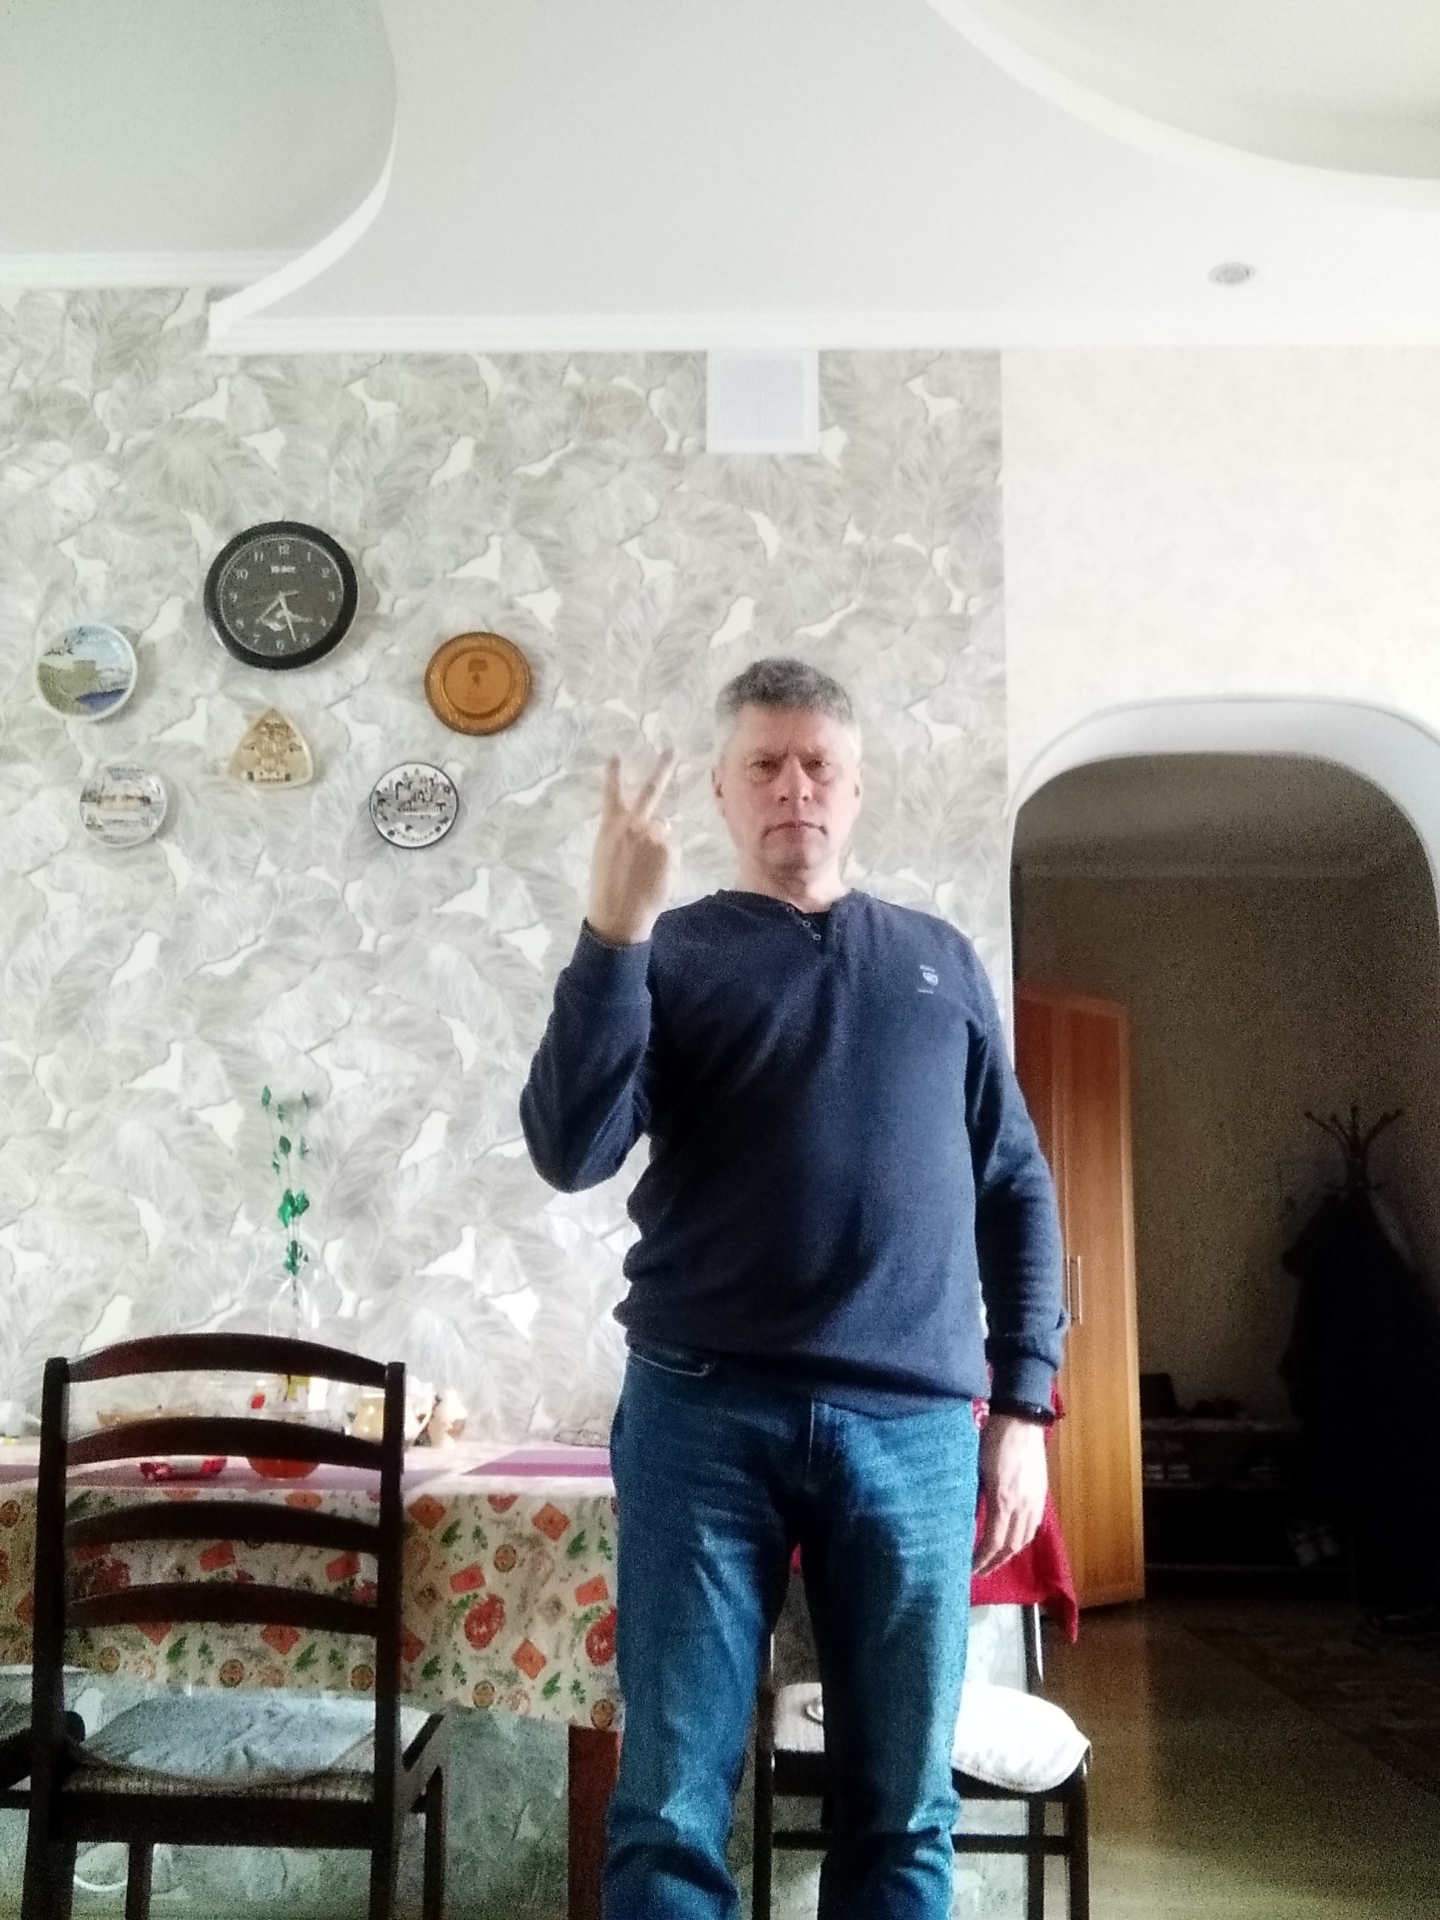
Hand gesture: peace_inverted